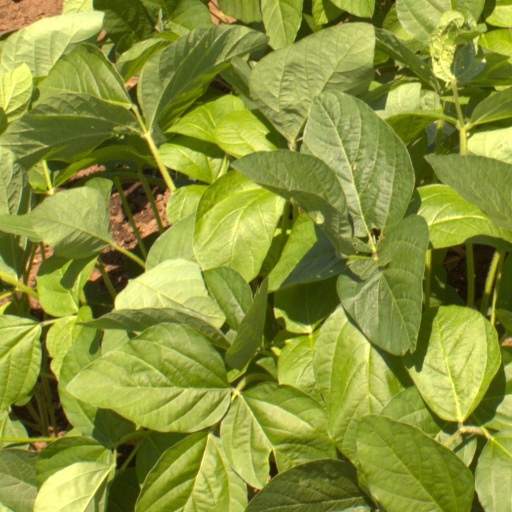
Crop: soybean